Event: Nepal Earthquake
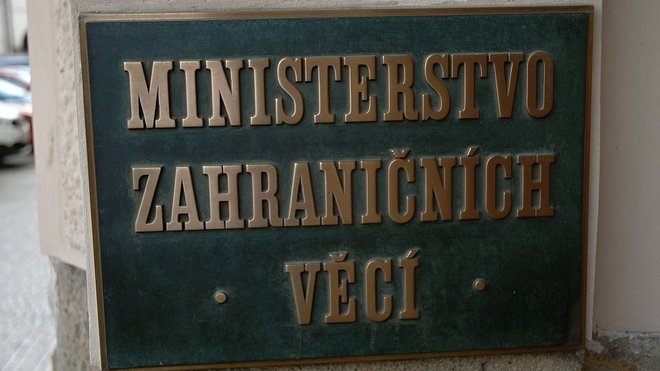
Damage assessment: no_damage